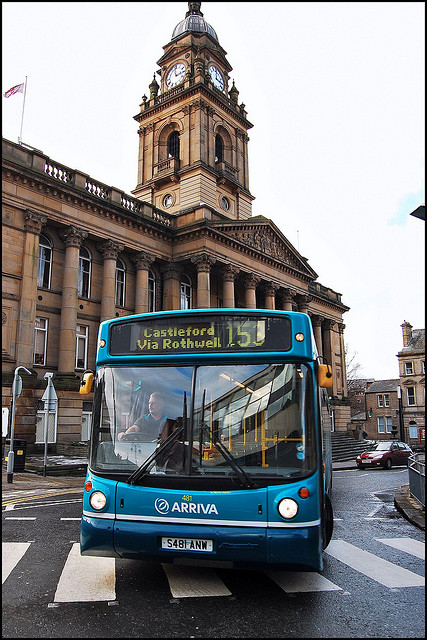
A blue bus parked in front of a tall building.

A commuter bus in England by a clock tower building

Blue bus traveling down a street in the city.

A blue transit bus is pulled up in front of a large stately building with a clock tower.

A large city bus making a turn at a crosswalk with a clock tower behind it.